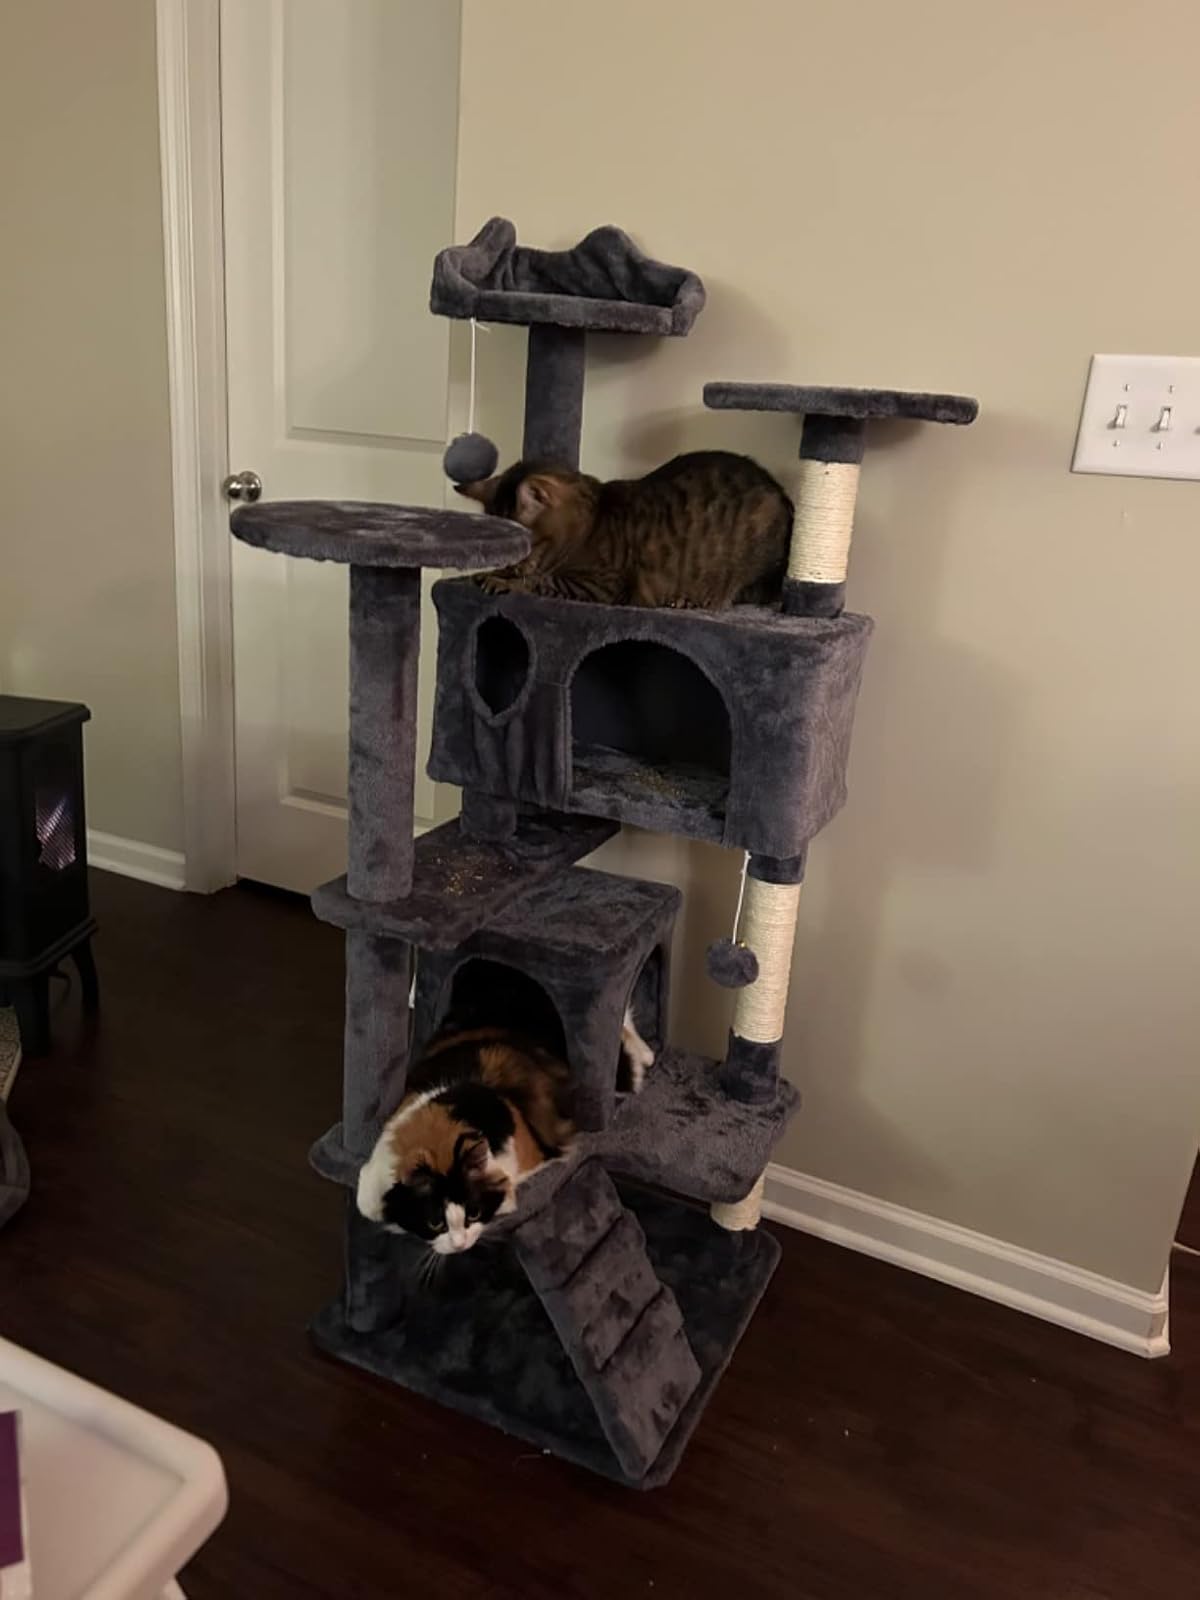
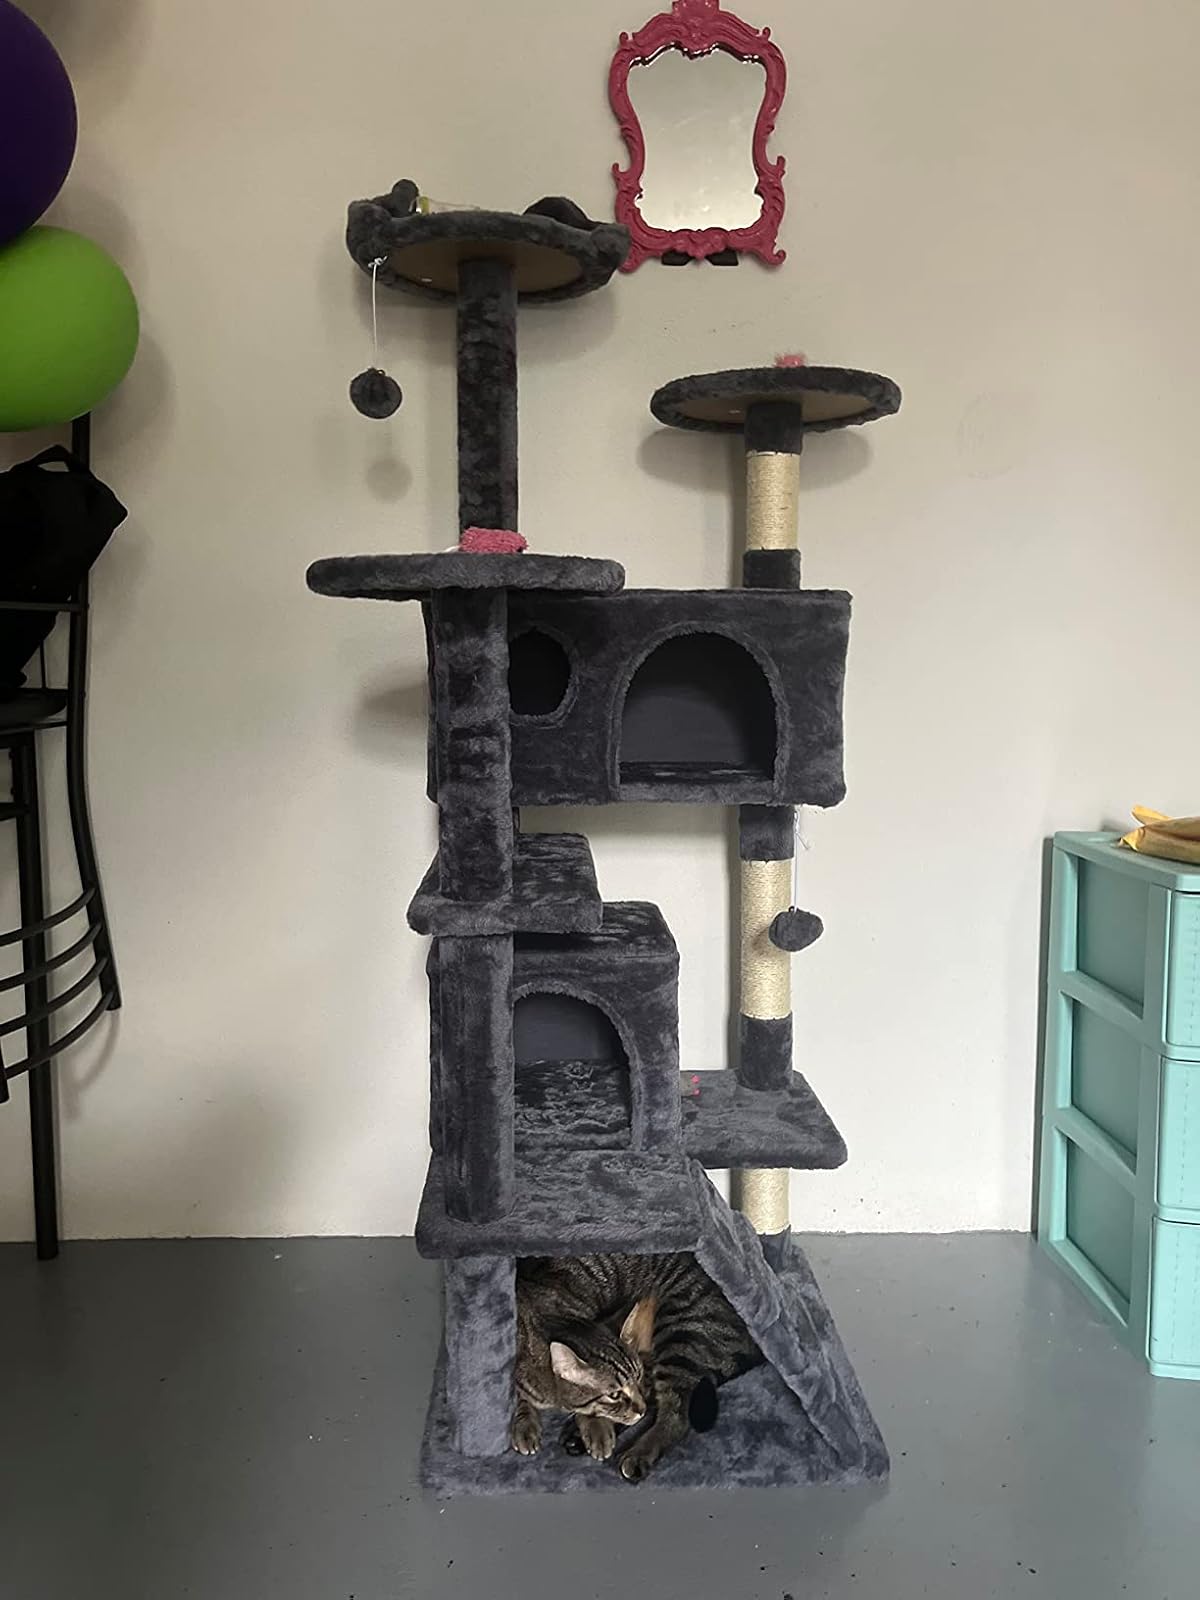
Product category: items_cat tree
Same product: yes